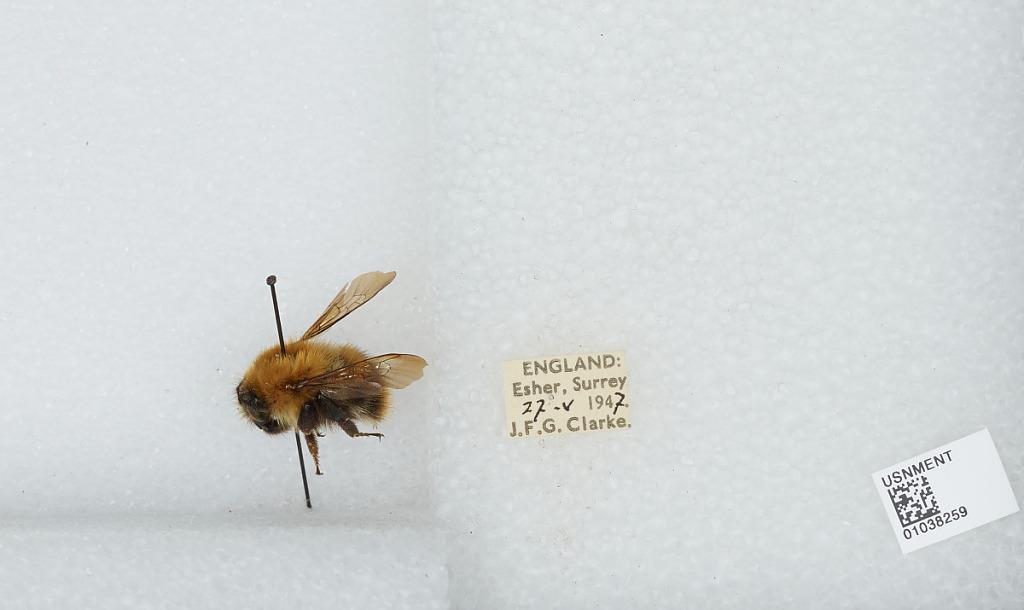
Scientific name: Bombus (Thoracobombus) pascuorum (Scopoli)
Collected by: J. Clarke
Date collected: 1947-5-27
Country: United Kingdom
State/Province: England
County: Surrey
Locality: Esher
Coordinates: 51.3691, -0.365